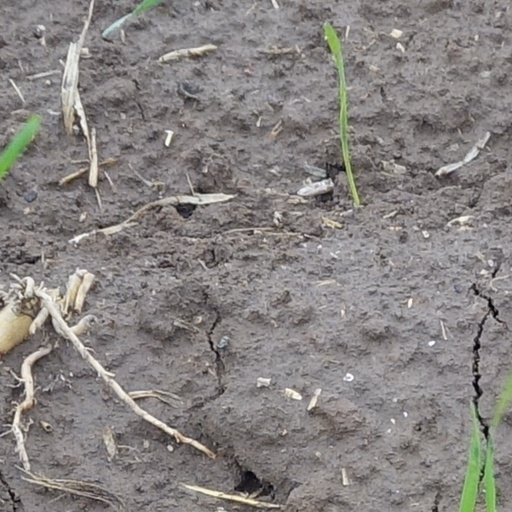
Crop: wheat